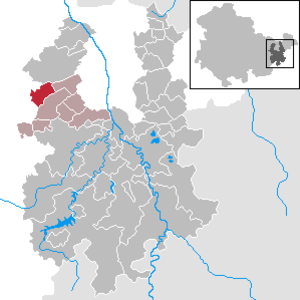
Lindenkreuz est une commune de Thuringe, située dans l'arrondissement de Greiz. Elle fait partie de la Communauté d'administration de Münchenbernsdorf.